Polycarp

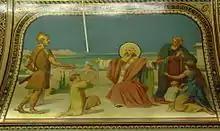
Polycarp miraculously extinguishing the fire burning the city of Smyrna

In the "Martyrdom of Polycarp", Polycarp is reported to say on the day of his death: "Eighty and six years I have served Him, and He has done me no wrong." This could indicate either that he was then eighty-six years old or that he had lived eighty-six years after his conversion. Polycarp goes on to say: "How then can I blaspheme my King and Savior? You threaten me with a fire that burns for a season, and after a little while is quenched; but you are ignorant of the fire of everlasting punishment that is prepared for the wicked." Polycarp was burned at the stake and pierced with a spear for refusing to burn incense to the Roman emperor. On his farewell, he said: "I bless you, Father, for judging me worthy of this hour, so that in the company of the martyrs I may share the cup of Christ."